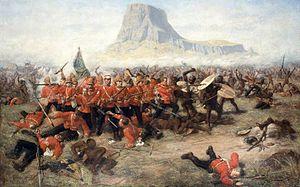
La bataille d'Isandhlwana a été livrée le 22 janvier 1879 en Afrique du Sud, pendant la guerre anglo-zouloue, et s'est soldée par l'une des plus grandes défaites coloniales britanniques.
La guerre anglo-zouloue eut lieu en 1879 en Afrique du Sud entre le Royaume-Uni et les Zoulous. Elle fut marquée par des batailles particulièrement sanglantes et constitua une étape importante dans la colonisation de la région du Natal. La guerre annonça le début du déclin du Royaume zoulou qui sera annexé définitivement en 1897.
Charles Edwin Fripp est un peintre et un dessinateur anglais.
L'Afrique du Sud, en forme longue la république d'Afrique du Sud, est un pays situé à l'extrémité australe du continent africain. Sa capitale administrative est Pretoria. Il est frontalier à l'ouest-nord-ouest avec la Namibie, au nord et au nord-nord-est avec le Botswana, au nord-est avec le Zimbabwe, et à l'est-nord-est avec le Mozambique et l'Eswatini. Le Lesotho est pour sa part un État enclavé dans le territoire sud-africain.
Le National Army Museum - litt. : Musée National de l'Armée, musée militaire thématique et historique situé dans le quartier de Chelsea à Londres, est le musée national de la British Army.